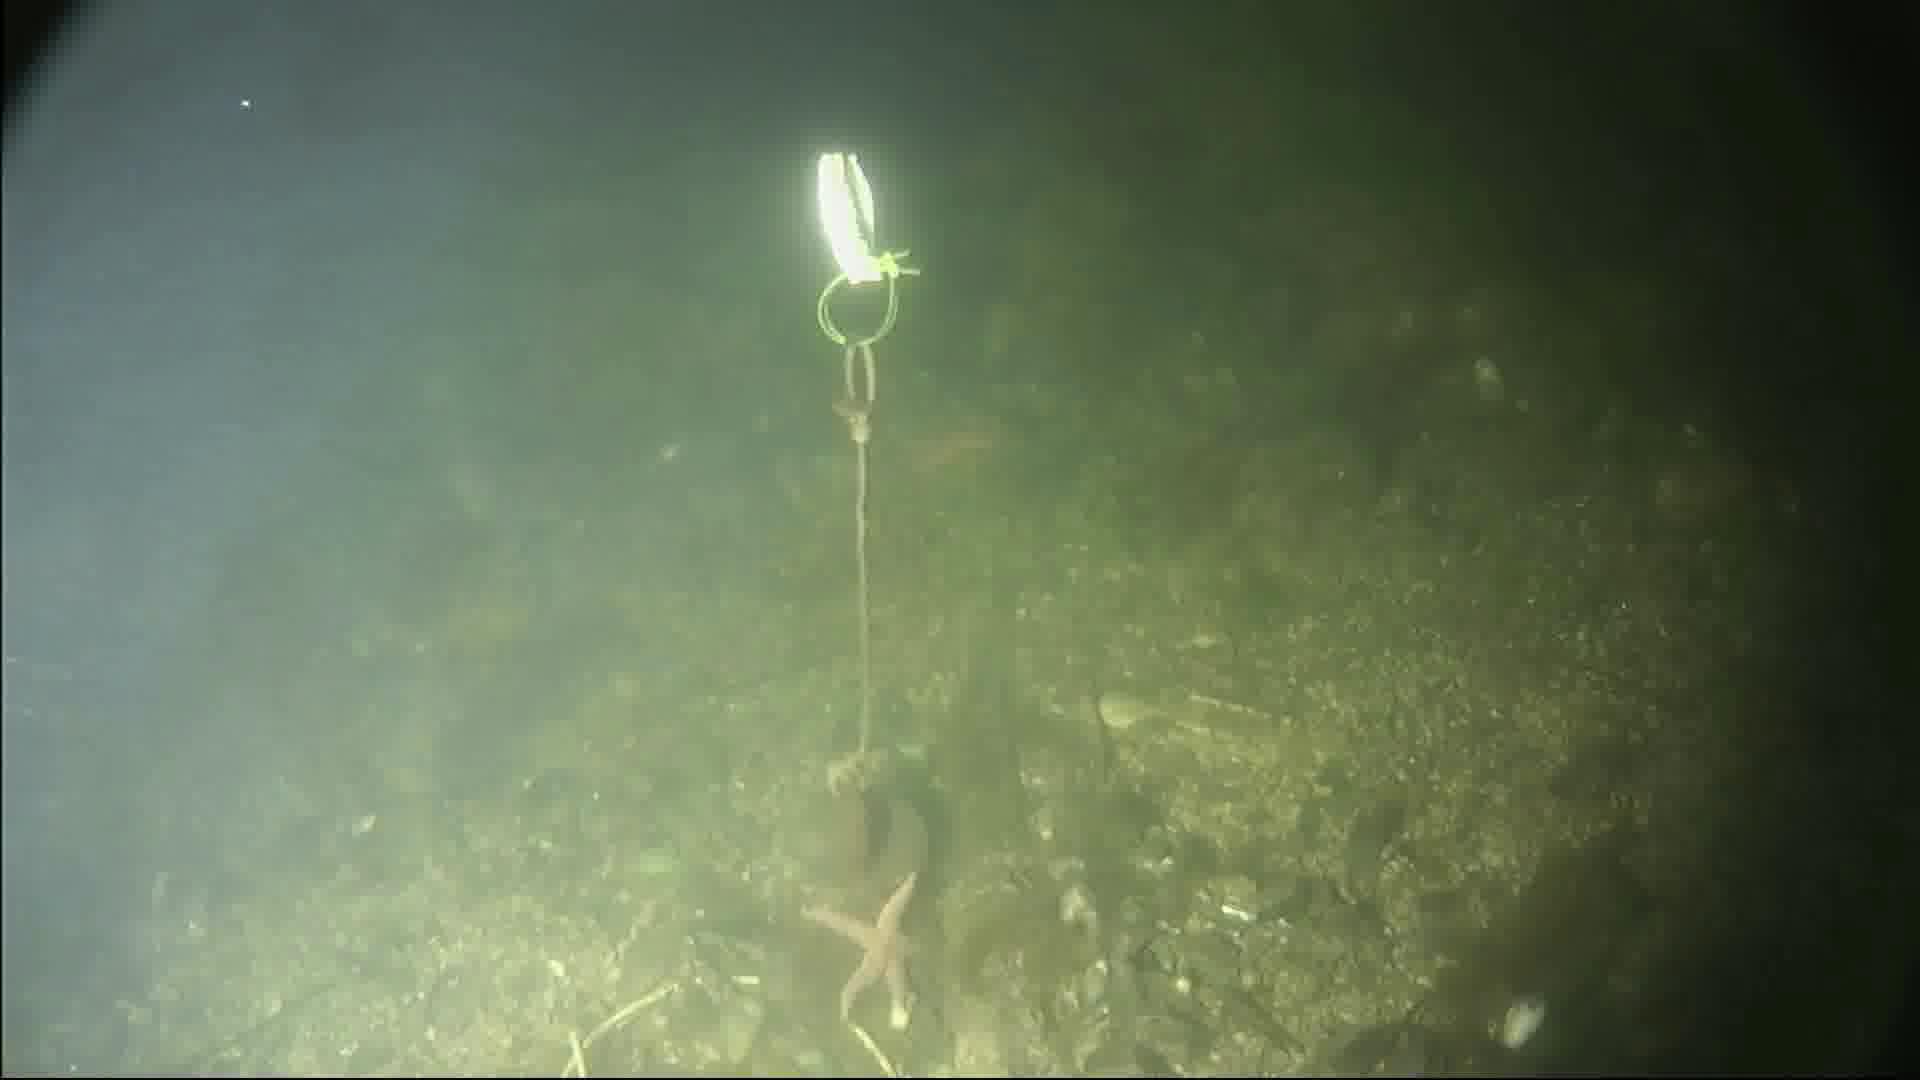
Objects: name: starfish
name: crab